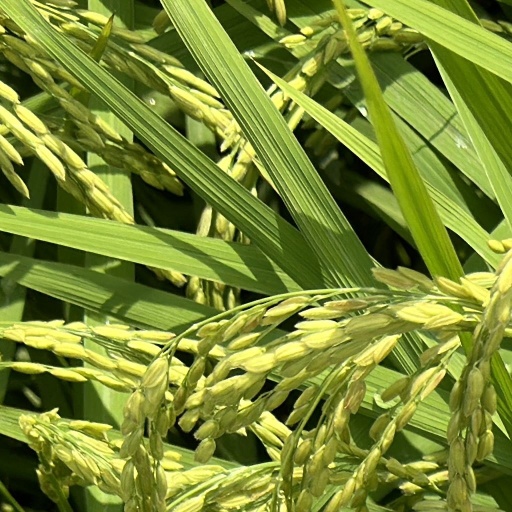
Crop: rice